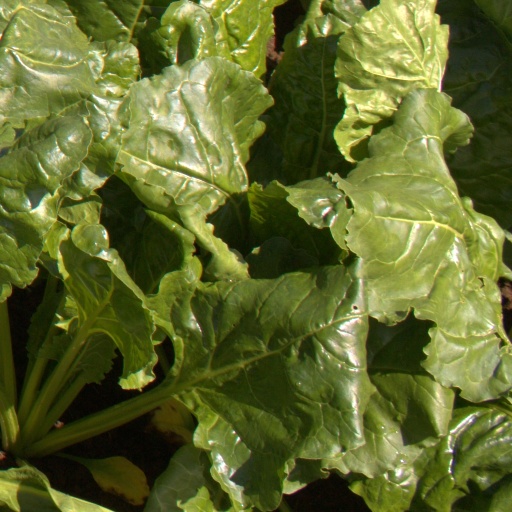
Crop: sugar beet